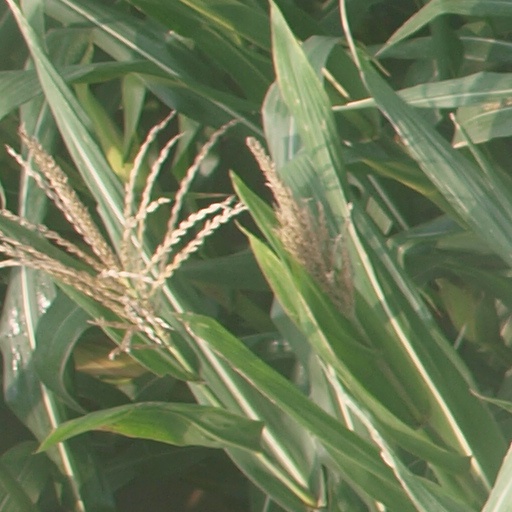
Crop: maize; corn